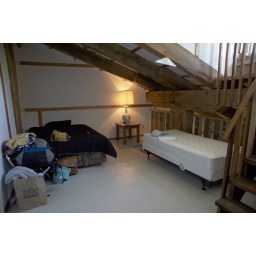
i sleep in the black bed